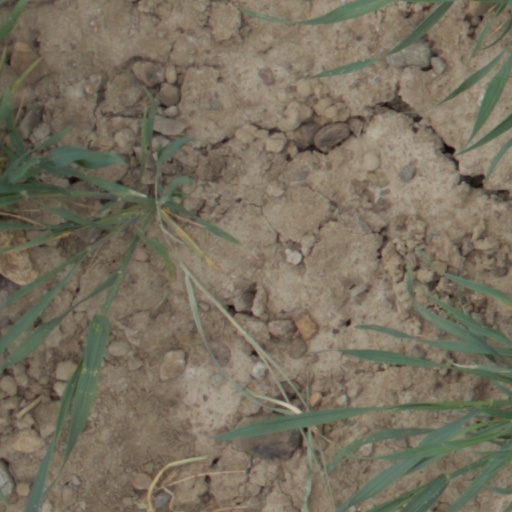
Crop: wheat